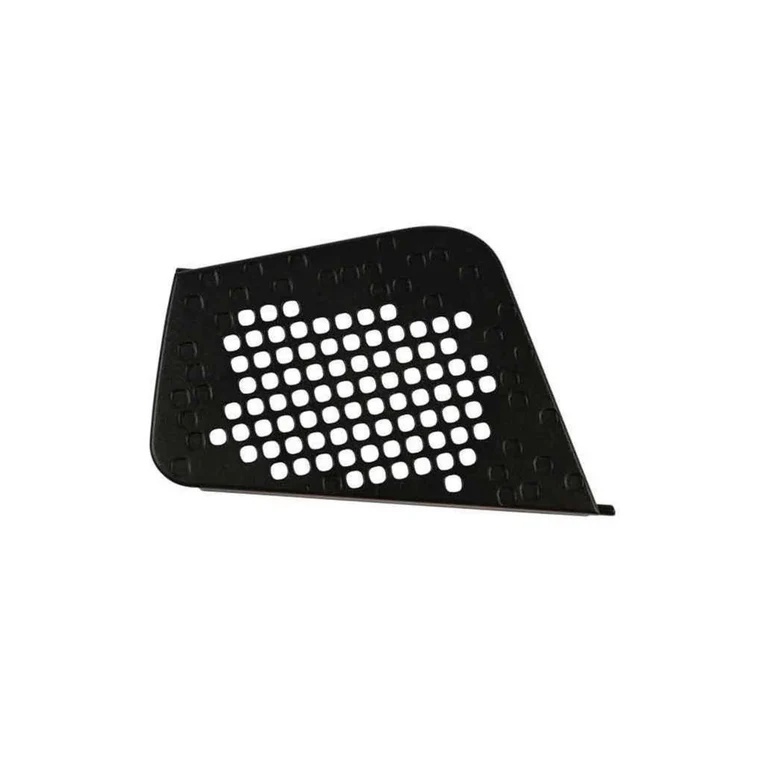
Air10™ Filter Cover
This is a replacement filter cover for the ResMed AirSense™ 10 PAP device.
Brand: ResMed
Category: Health & Beauty > Health Care > Respiratory Care > PAP Machines > APAP Machines